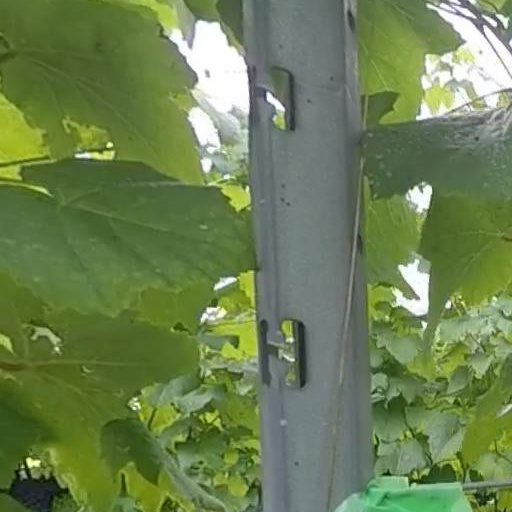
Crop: grape